Kuppenheim

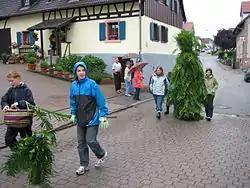
Pentecostal

Originally native to the entire Rastatt district, this custom has only survived in the Oberndorf district. It goes back to the legend of the Pentecostal king and queen, who were accompanied by the Pentecost bearer: A lazy and pea-loving companion who, because of the greed for the green legumes, always appeared too late for the royal couple to move in and who always forgot his horse. Therefore, the mocking of him goes: